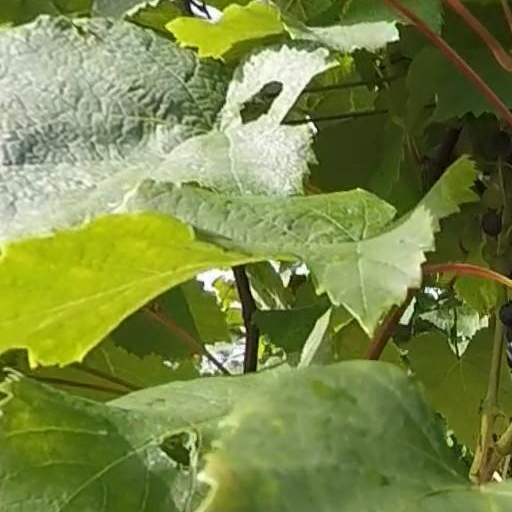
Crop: grape